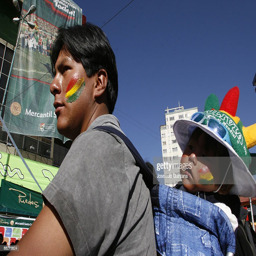
fans during a match against republic for the match .